Leslie Johnson (racing driver)

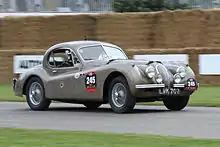
The Montlhéry Jaguar XK120 FHC, seen in 2008

For the week-long 1952 marathon Jaguar's founder, mindful of the considerable kudos and advertising mileage that had already accrued from Johnson's efforts, commandeered a brand new gold-coloured XK120 FHC for him: it was Jaguar chief engineer Walter Hassan's car, the second right-hand drive coupé made.